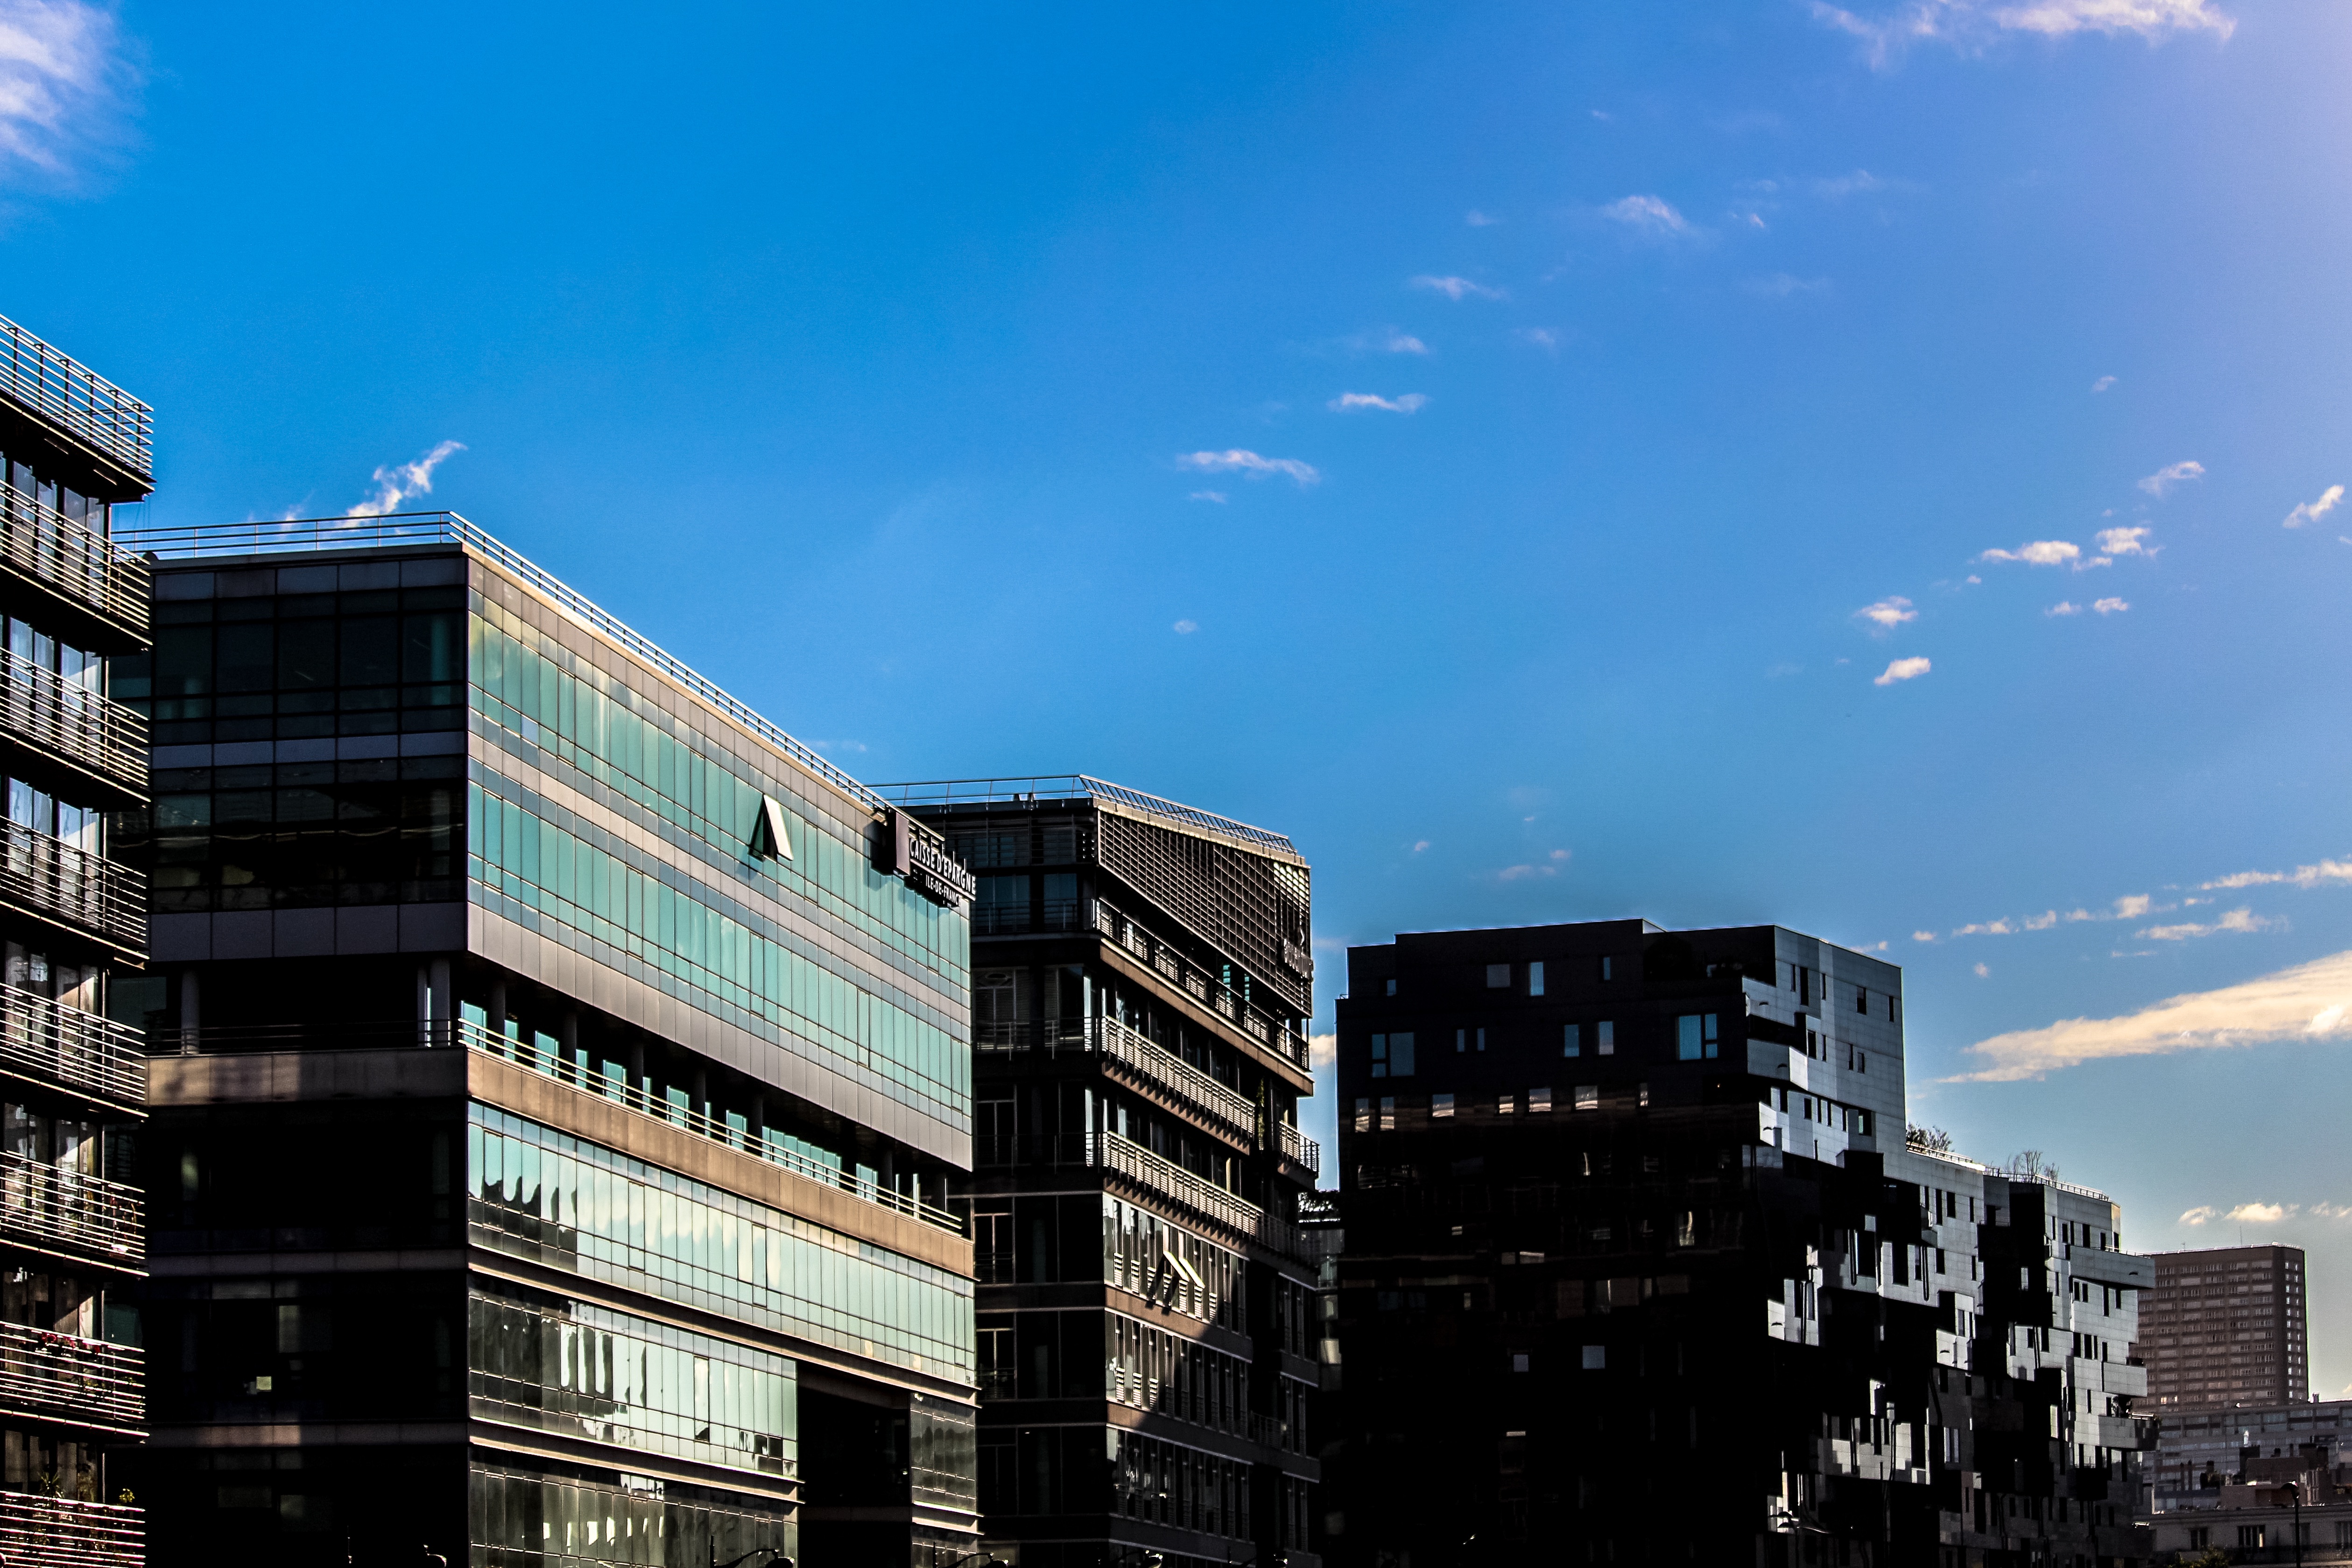
architecture, sky, skyline, city, skyscraper, cityscape, downtown, suburb, evening, reflection, landmark, facade, blue, tower block, metropolis, condominium, neighbourhood, urban area, residential area, human settlement, metropolitan area